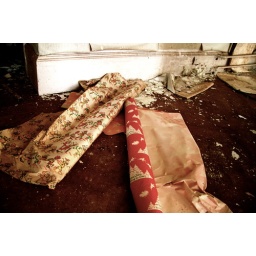
Unusually, two rolls of christmas wrapping paper lay in the corridor of the 3rd floor of the building